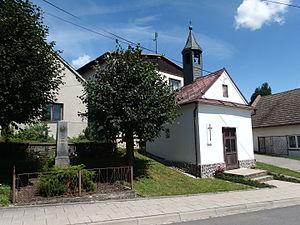
Holasovice est une commune du district d'Opava, dans la région de Moravie-Silésie, en République tchèque. Sa population s'élevait à 1 359 habitants en 2017.